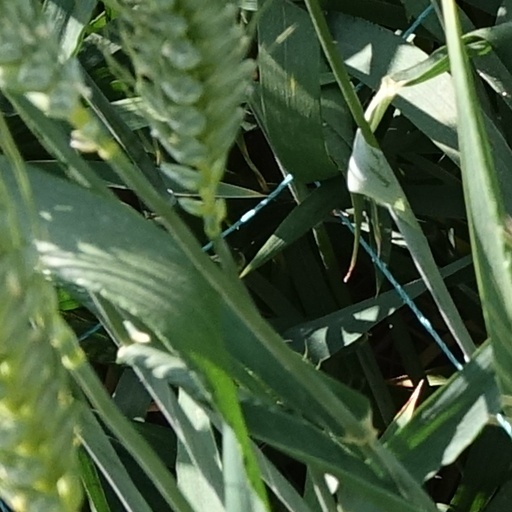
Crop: wheat